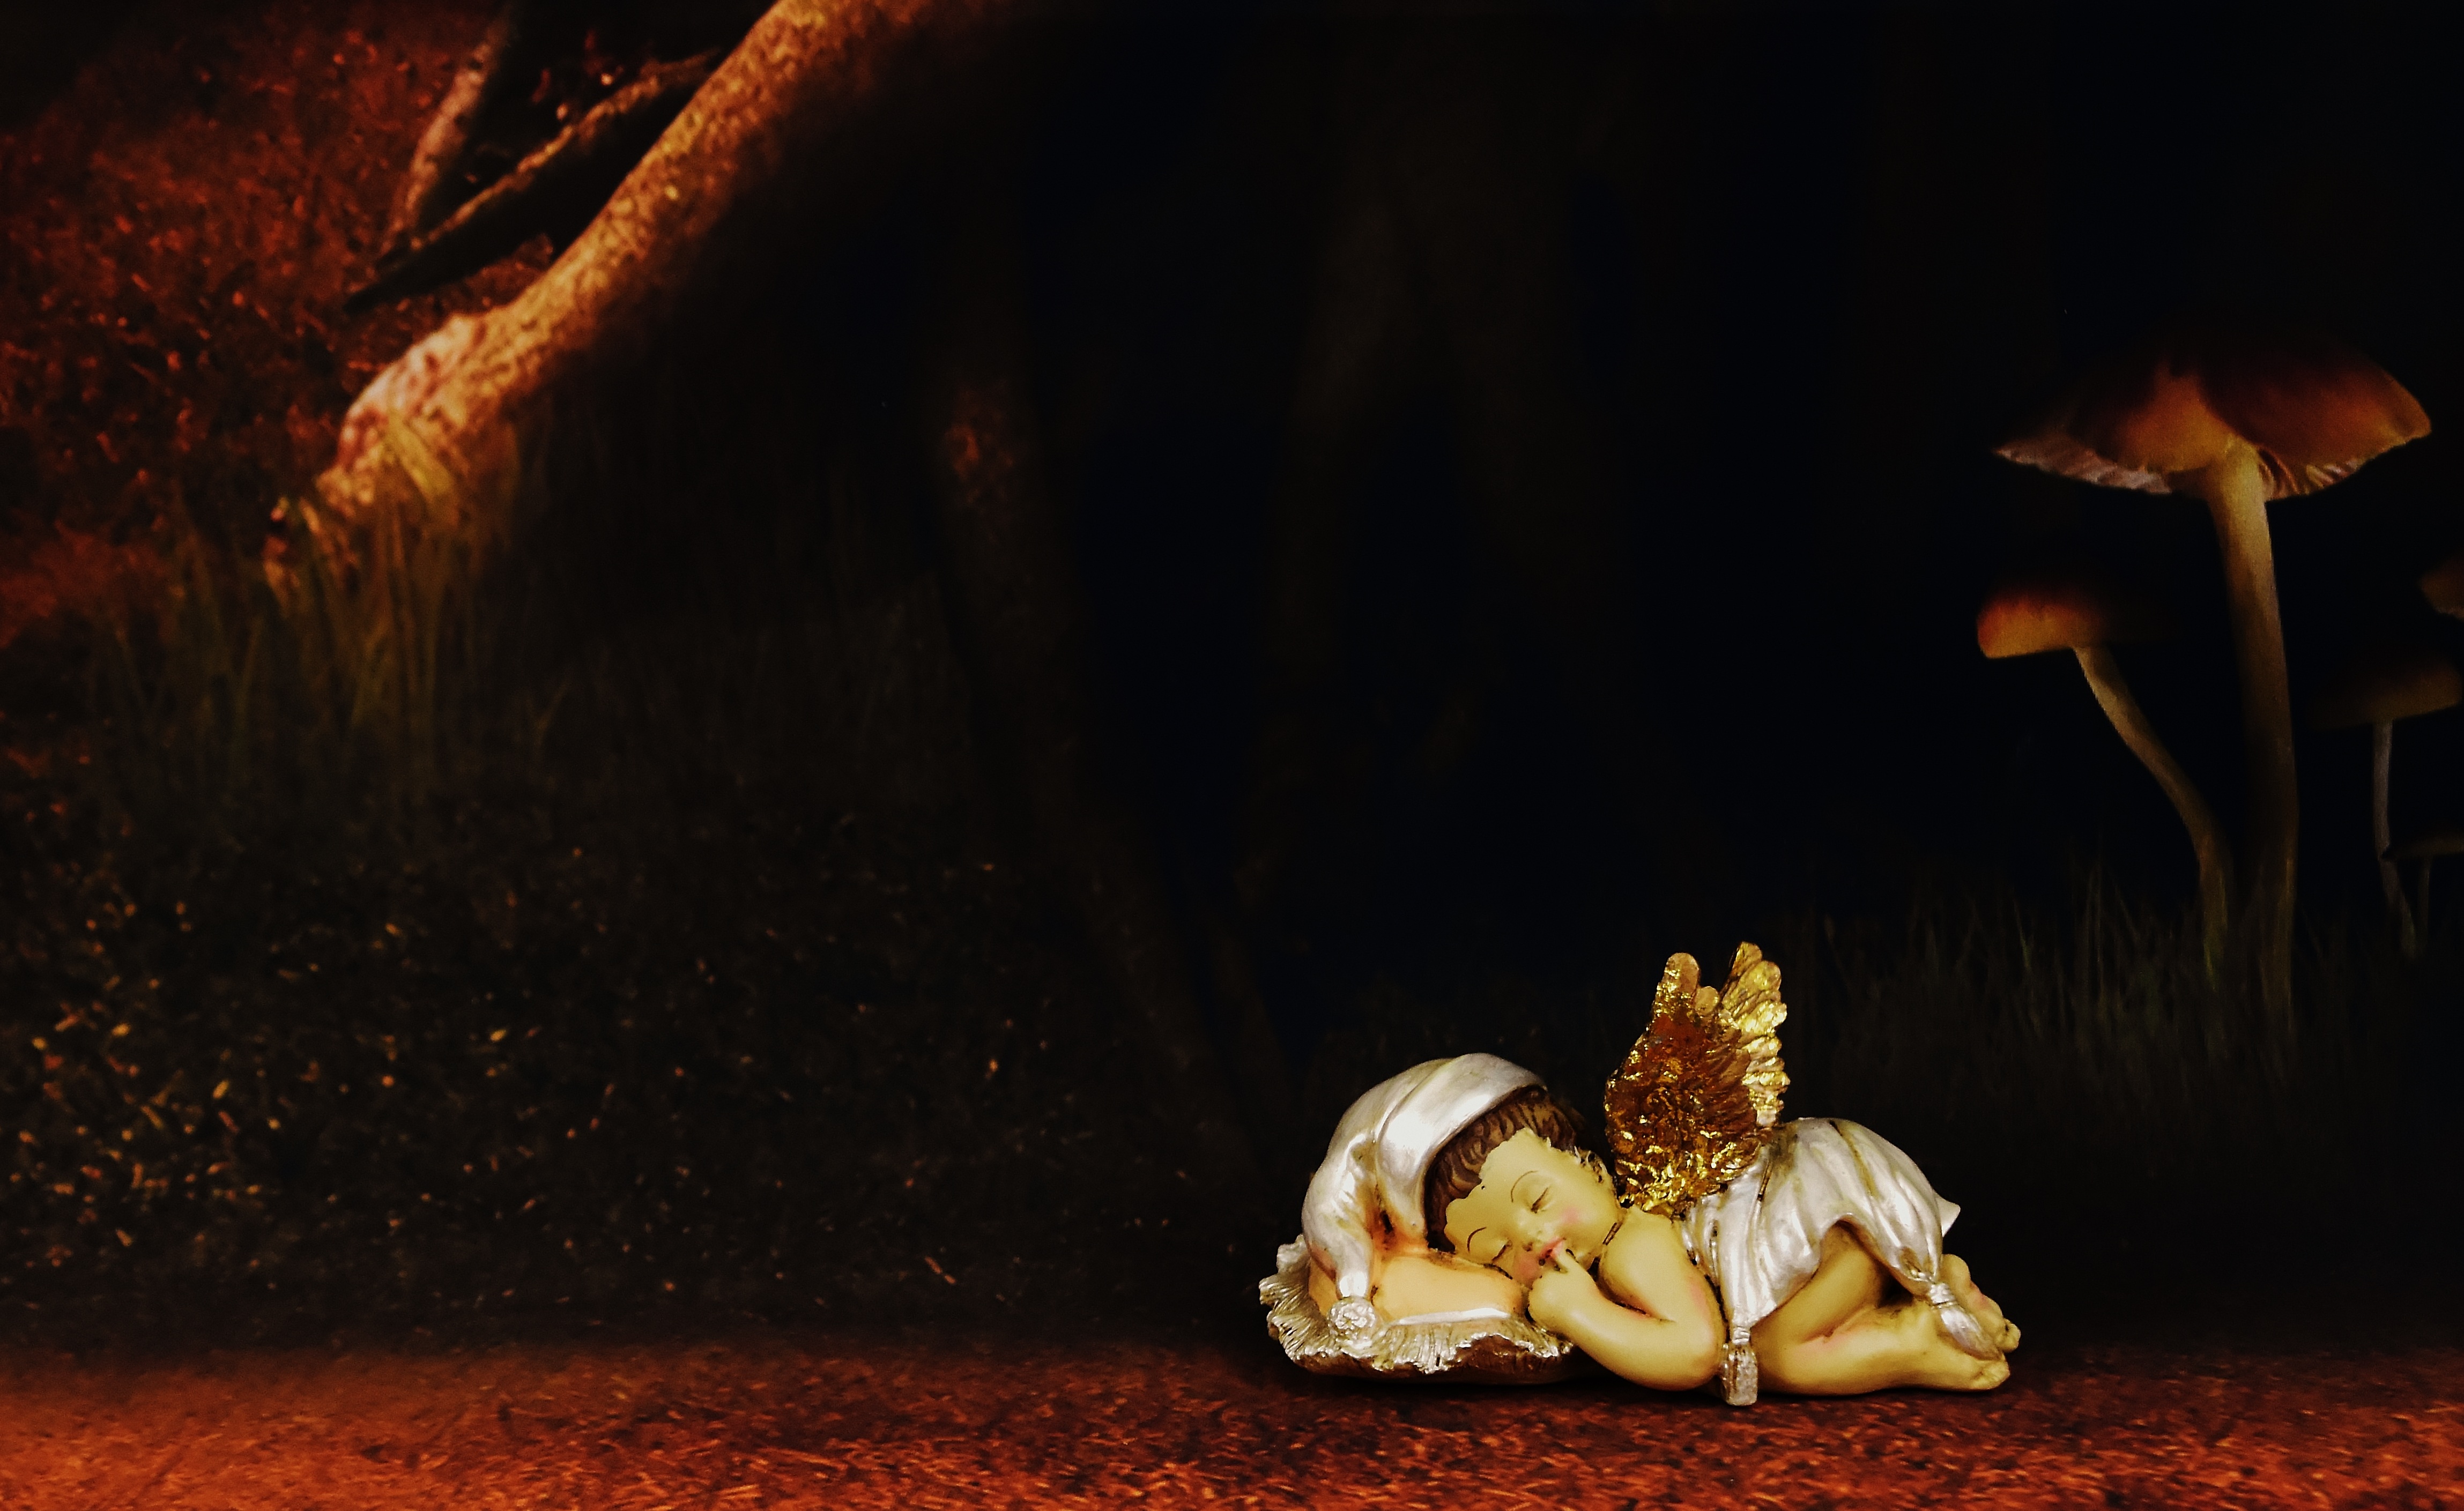
light, night, cute, decoration, peaceful, autumn, fire, darkness, deco, angel, sleep, figure, dreams, schutzengelchen, computer wallpaper